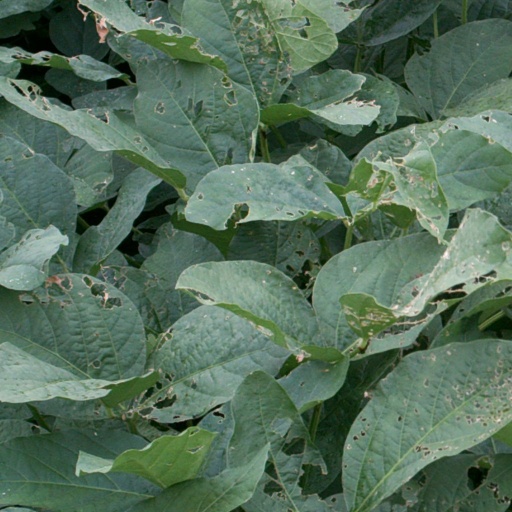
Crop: soybean